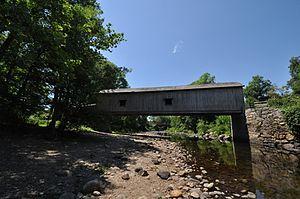
East Hampton est une ville américaine située dans le comté de Middlesex au Connecticut.